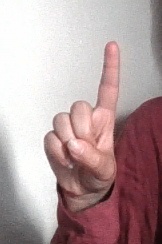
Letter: bb